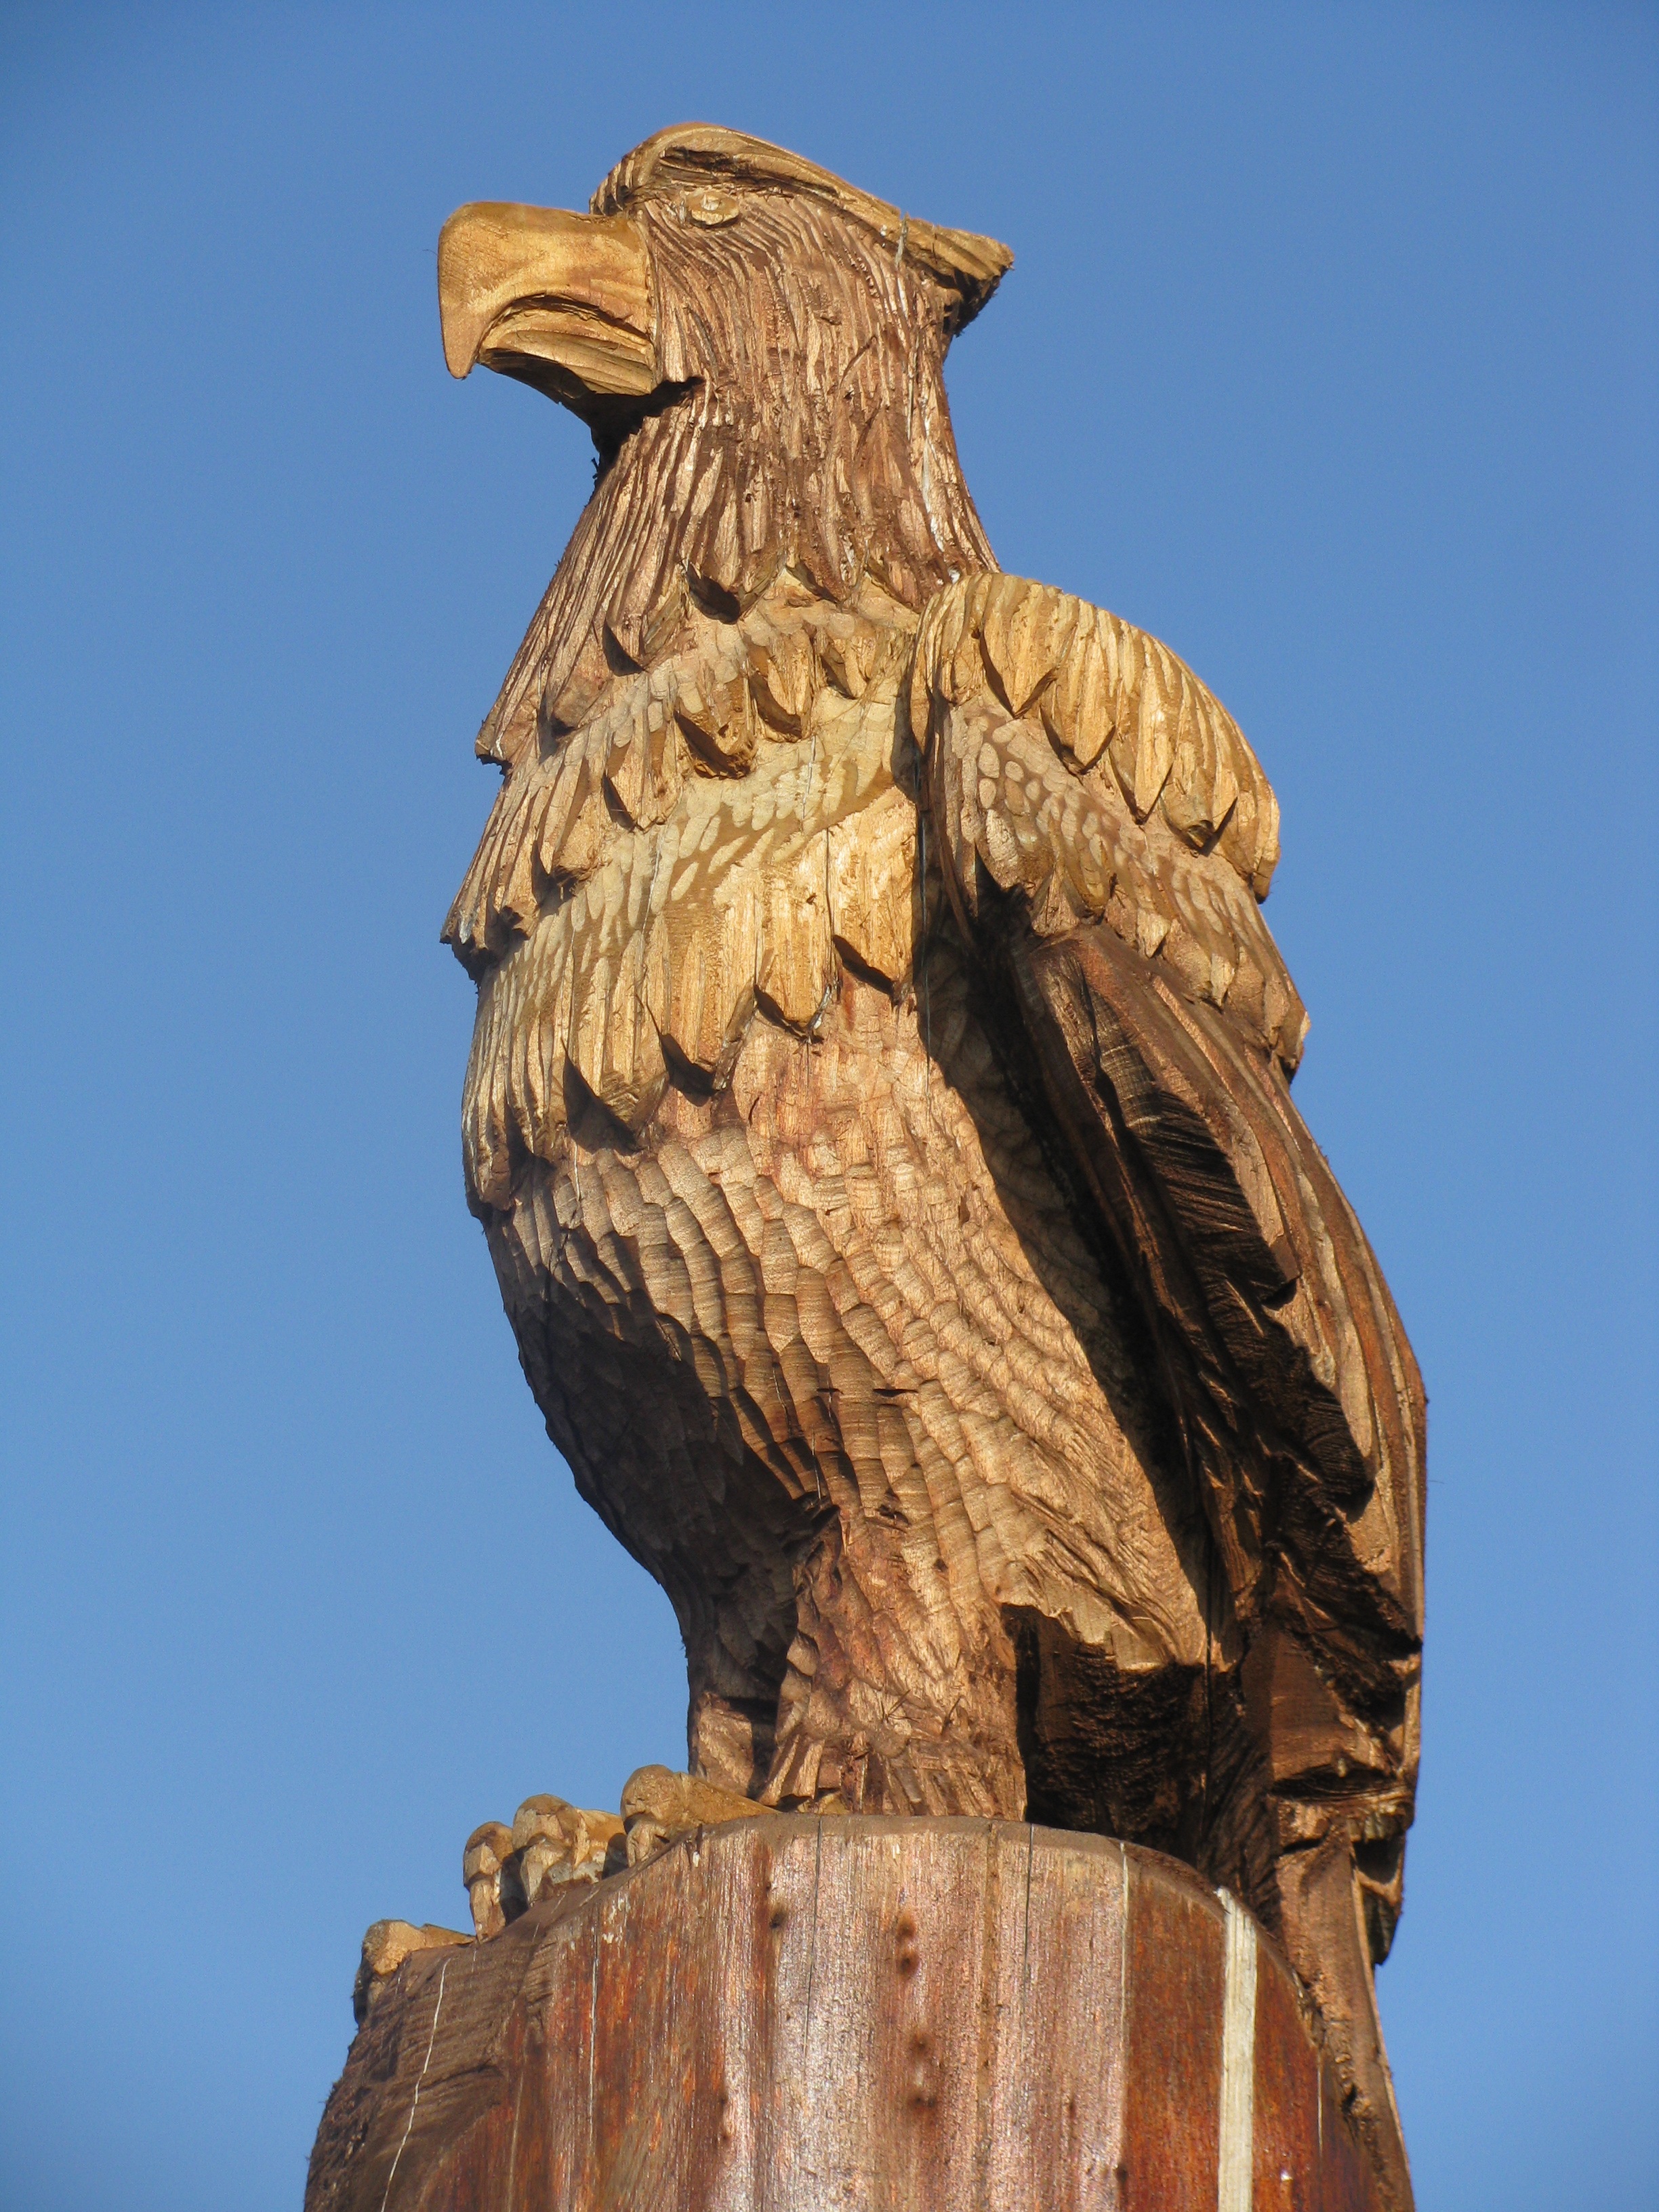
bird, wing, statue, eagle, castle, fauna, bird of prey, sculpture, art, vertebrate, carving, the ruins of the, wood carving, torun, the statue of, accipitriformes